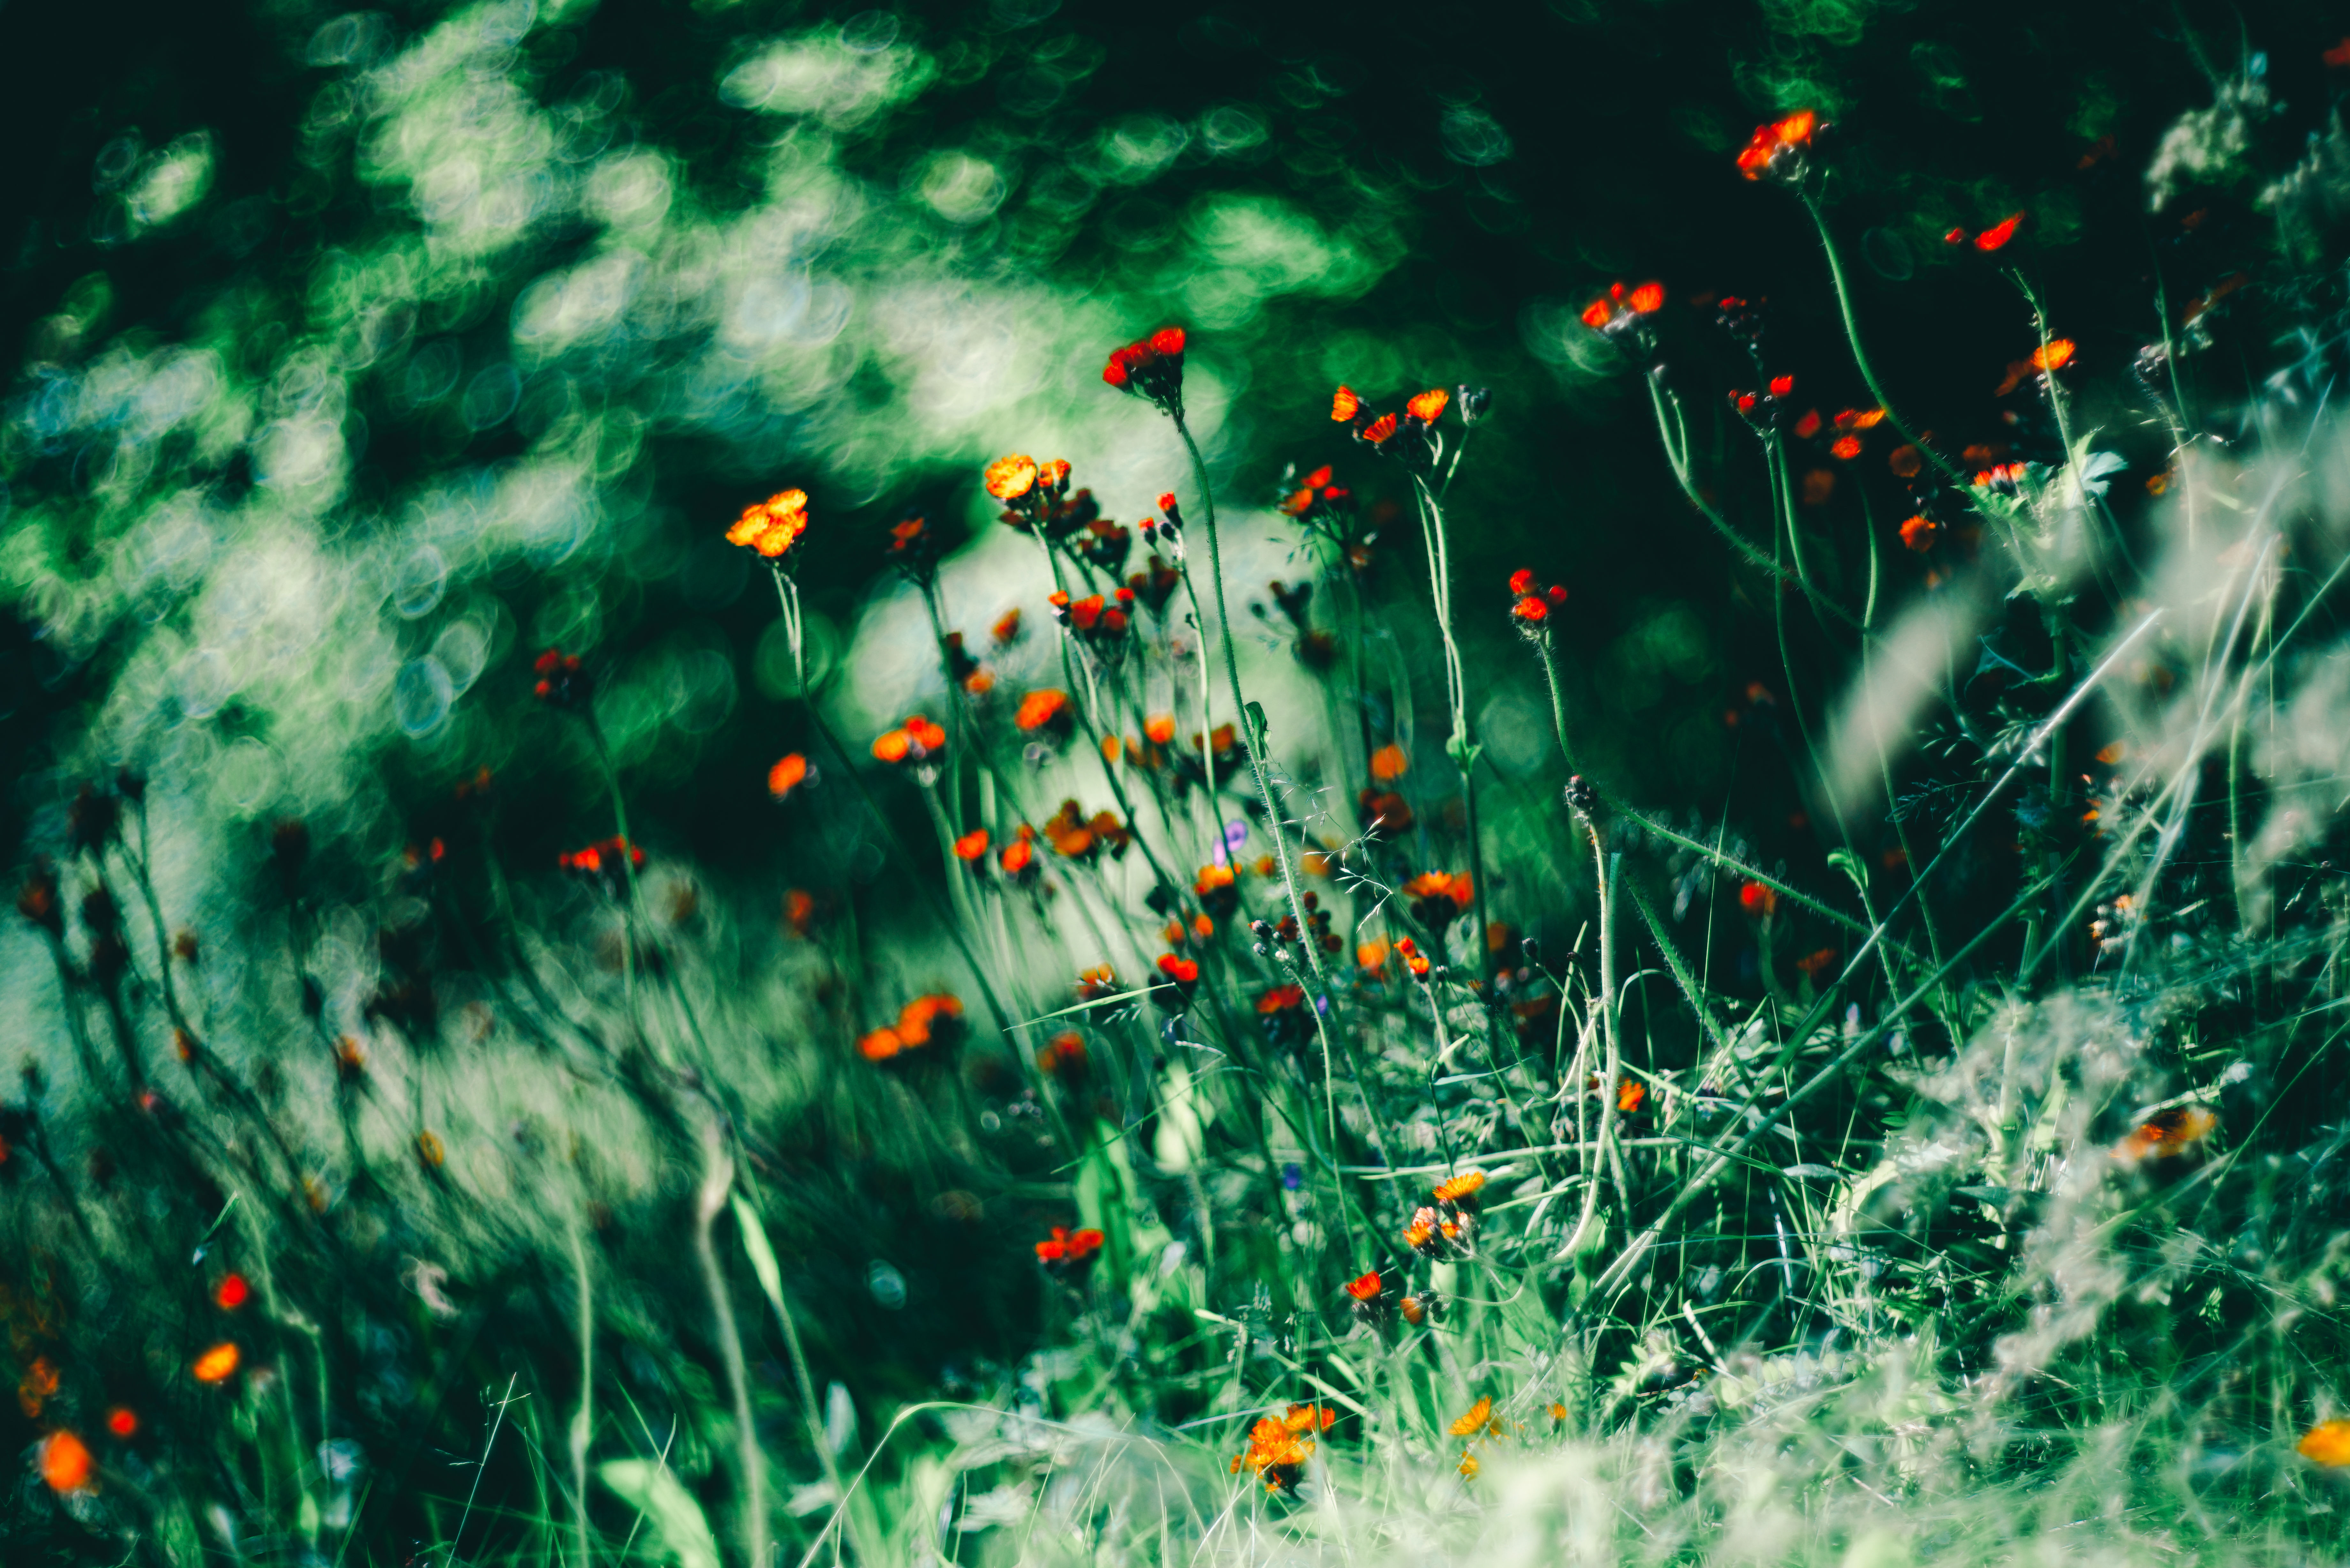
nature, grass, light, bokeh, plant, meadow, sunlight, leaf, flower, orange, green, insect, garden, flora, invertebrate, flowers, art, cool image, wallpaper, summertime, kunst, blumen, i, helios, swirly, gr n, macro photography, pretzval, computer wallpaper